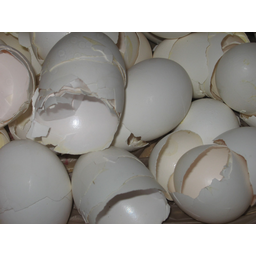
Label: eggshells